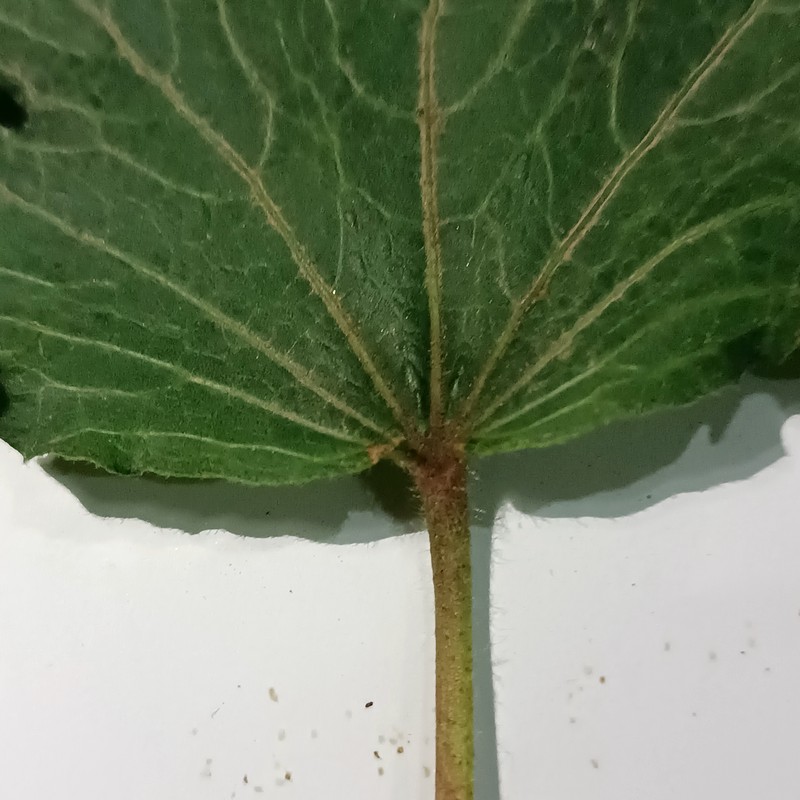
Label: Herbicide Growth Damage